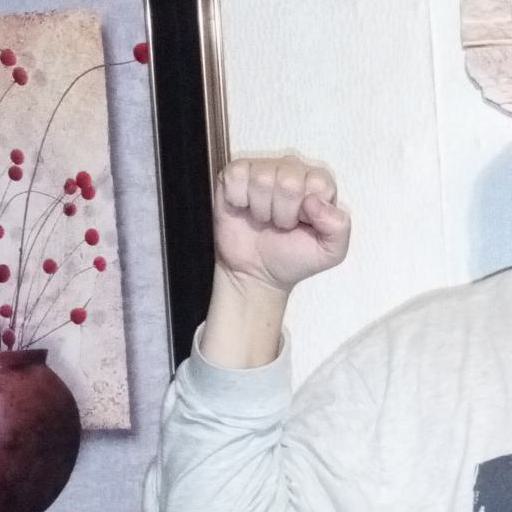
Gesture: fist